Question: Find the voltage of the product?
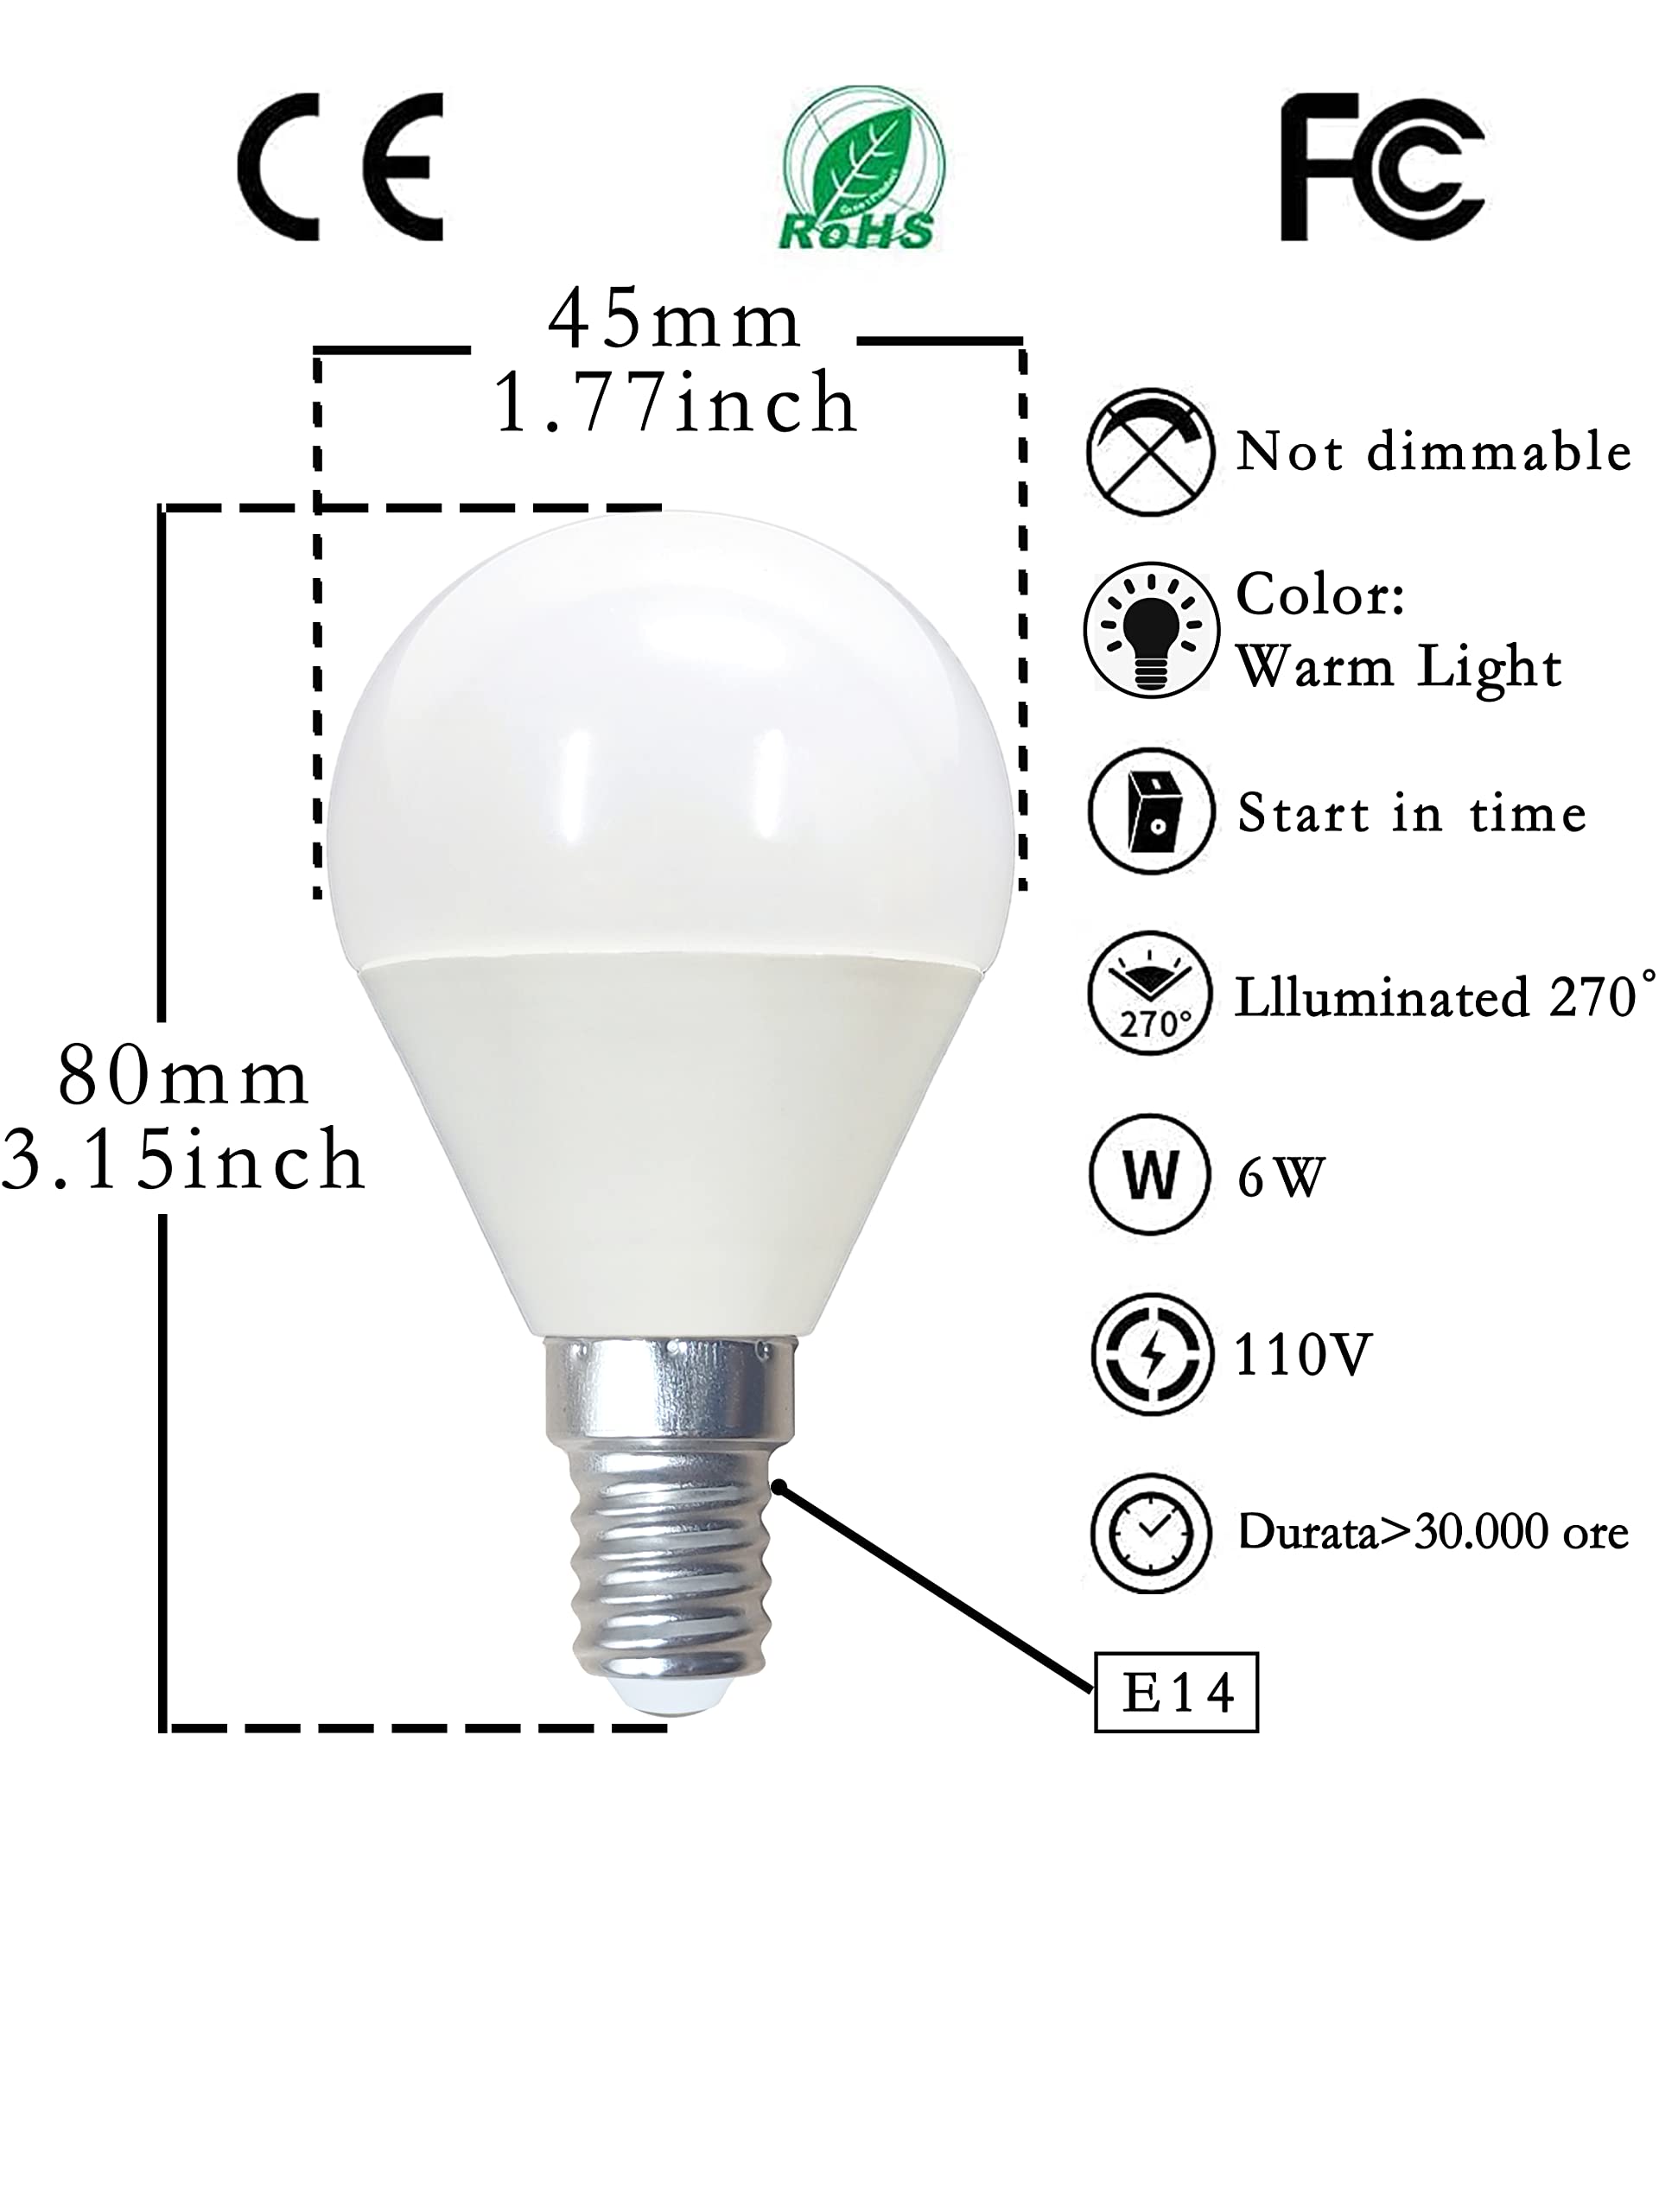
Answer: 110.0 volt